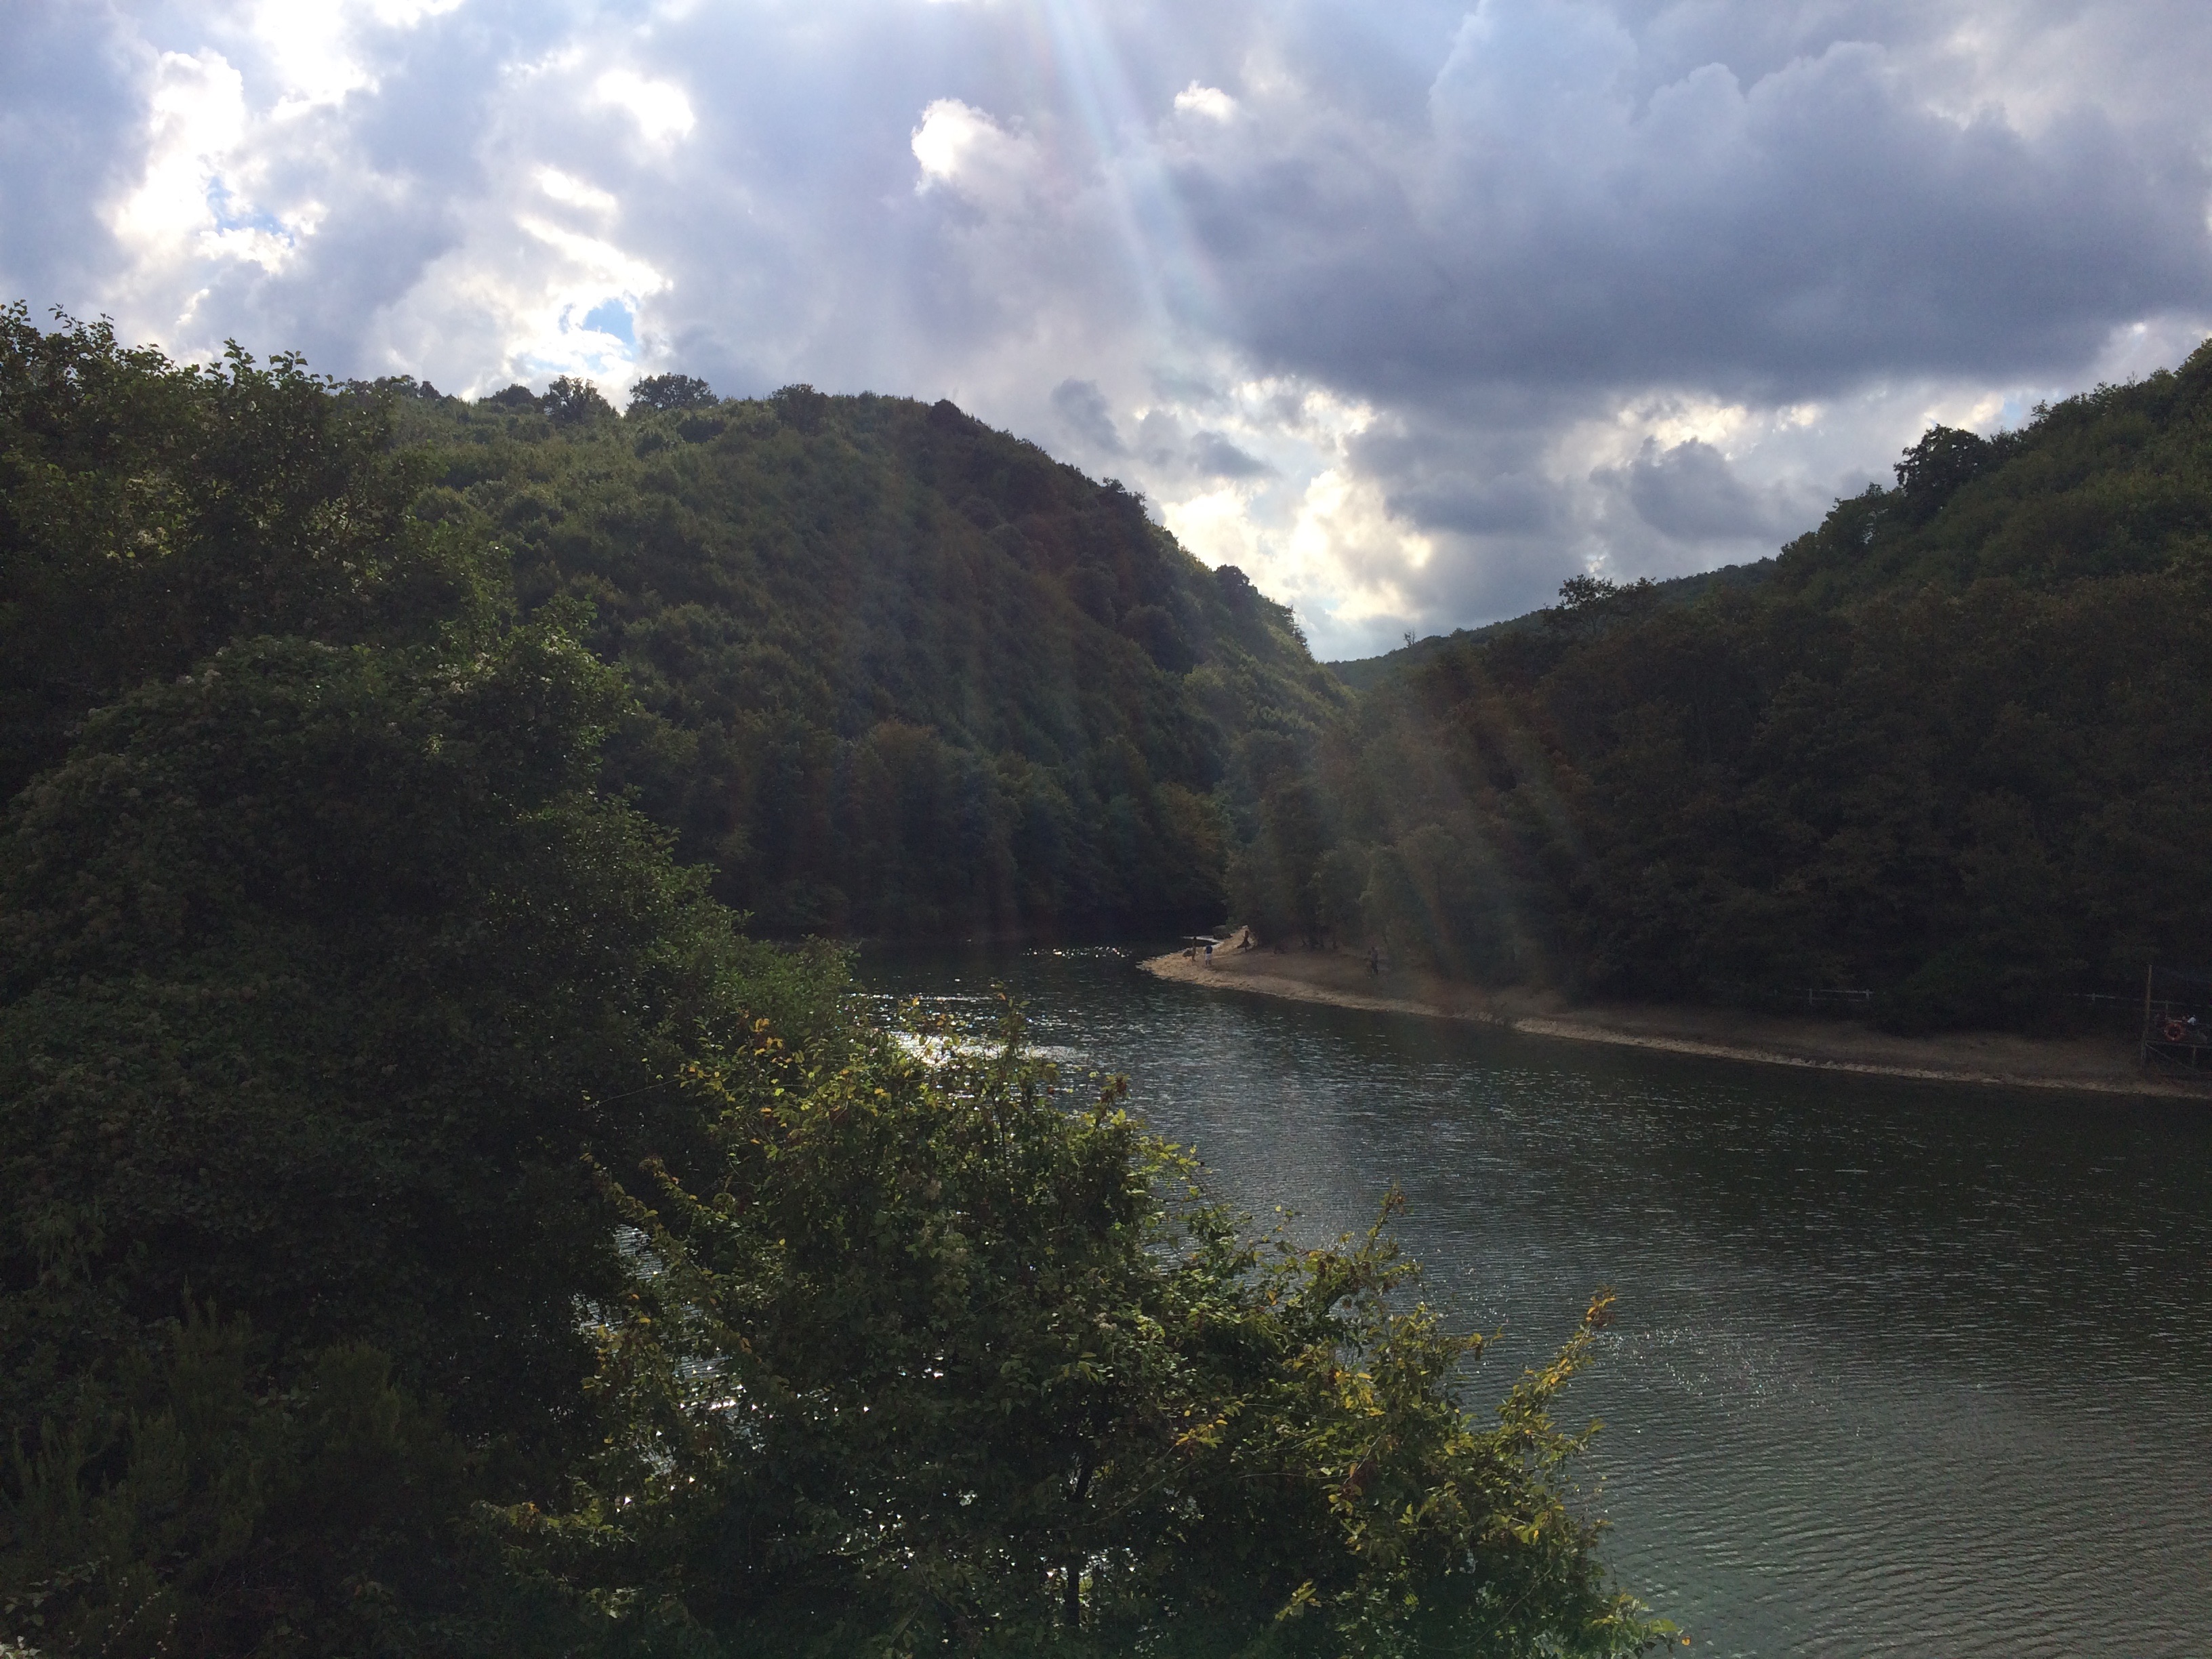
landscape, sea, coast, water, nature, mountain, cloud, hill, lake, river, valley, mountain range, fjord, reservoir, body of water, loch, landform, geographical feature, atmospheric phenomenon, mountainous landforms